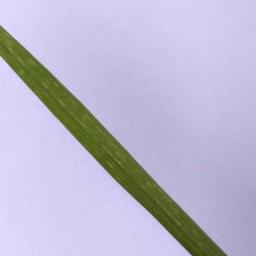
Label: Rice___Healthy